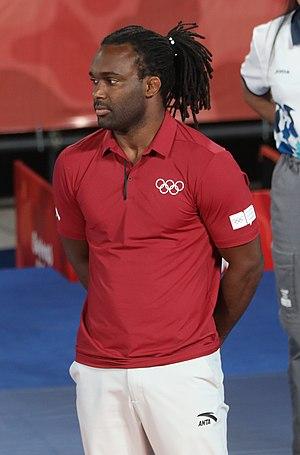
Jaime Espinal est un lutteur portoricain né le 14 octobre 1984 à Saint-Domingue, en République dominicaine.